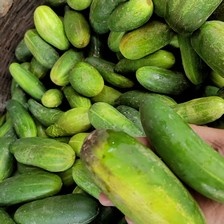
Label: cucumber